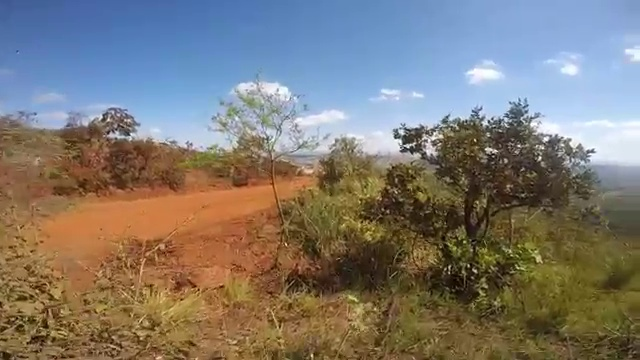
Fire: no
Smoke: no